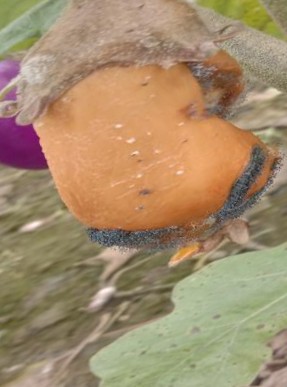
Label: Wet Rot